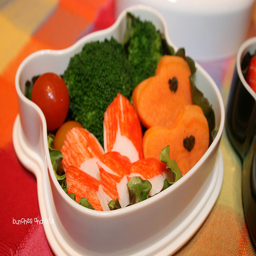
A bowl filled with lots of vegetables on a table.
a close up of a plastic container with food
A salad with imitation crab meat, broccoli and tomatoes.
A plate with broccoli, crab meat, a tomato, and carrots in it.
A fun and colorful bowl of crab meat, broccoli, cherry tomatoes, bell peppers.